History of the Jews in Canada

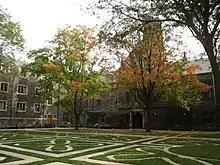
Canadian Jews make up a significant percentage of student body of Canada's leading higher education institutions. For instance, at the University of Toronto, Canadian Jews account for 5% of the student body, over 5 times the proportion of Jews in Canada.

Since the beginning of the 21st century, Jewish immigration to Canada has continued, increasing in numbers with the passing of the years. With the rise of antisemitic acts in France and weak economic conditions, most of the Jewish newcomers are French Jews who are mainly looking for new economic opportunities (either in Israel or elsewhere, with Canada one of the top destinations chosen by French Jews to live in, particularly in Quebec). For the same reasons, and due to cultural and linguistic proximity, several members of the Belgian-Jewish community choose Canada as their new home. There are efforts by the Jewish community of Montreal to attract these immigrants and make them feel at home, as well as those from other parts of the world. There is also some immigration of Argentine Jews and from other parts of Latin America. Argentina is home to the largest Jewish community in Latin America and the third largest in the Americas after the United States and Canada.